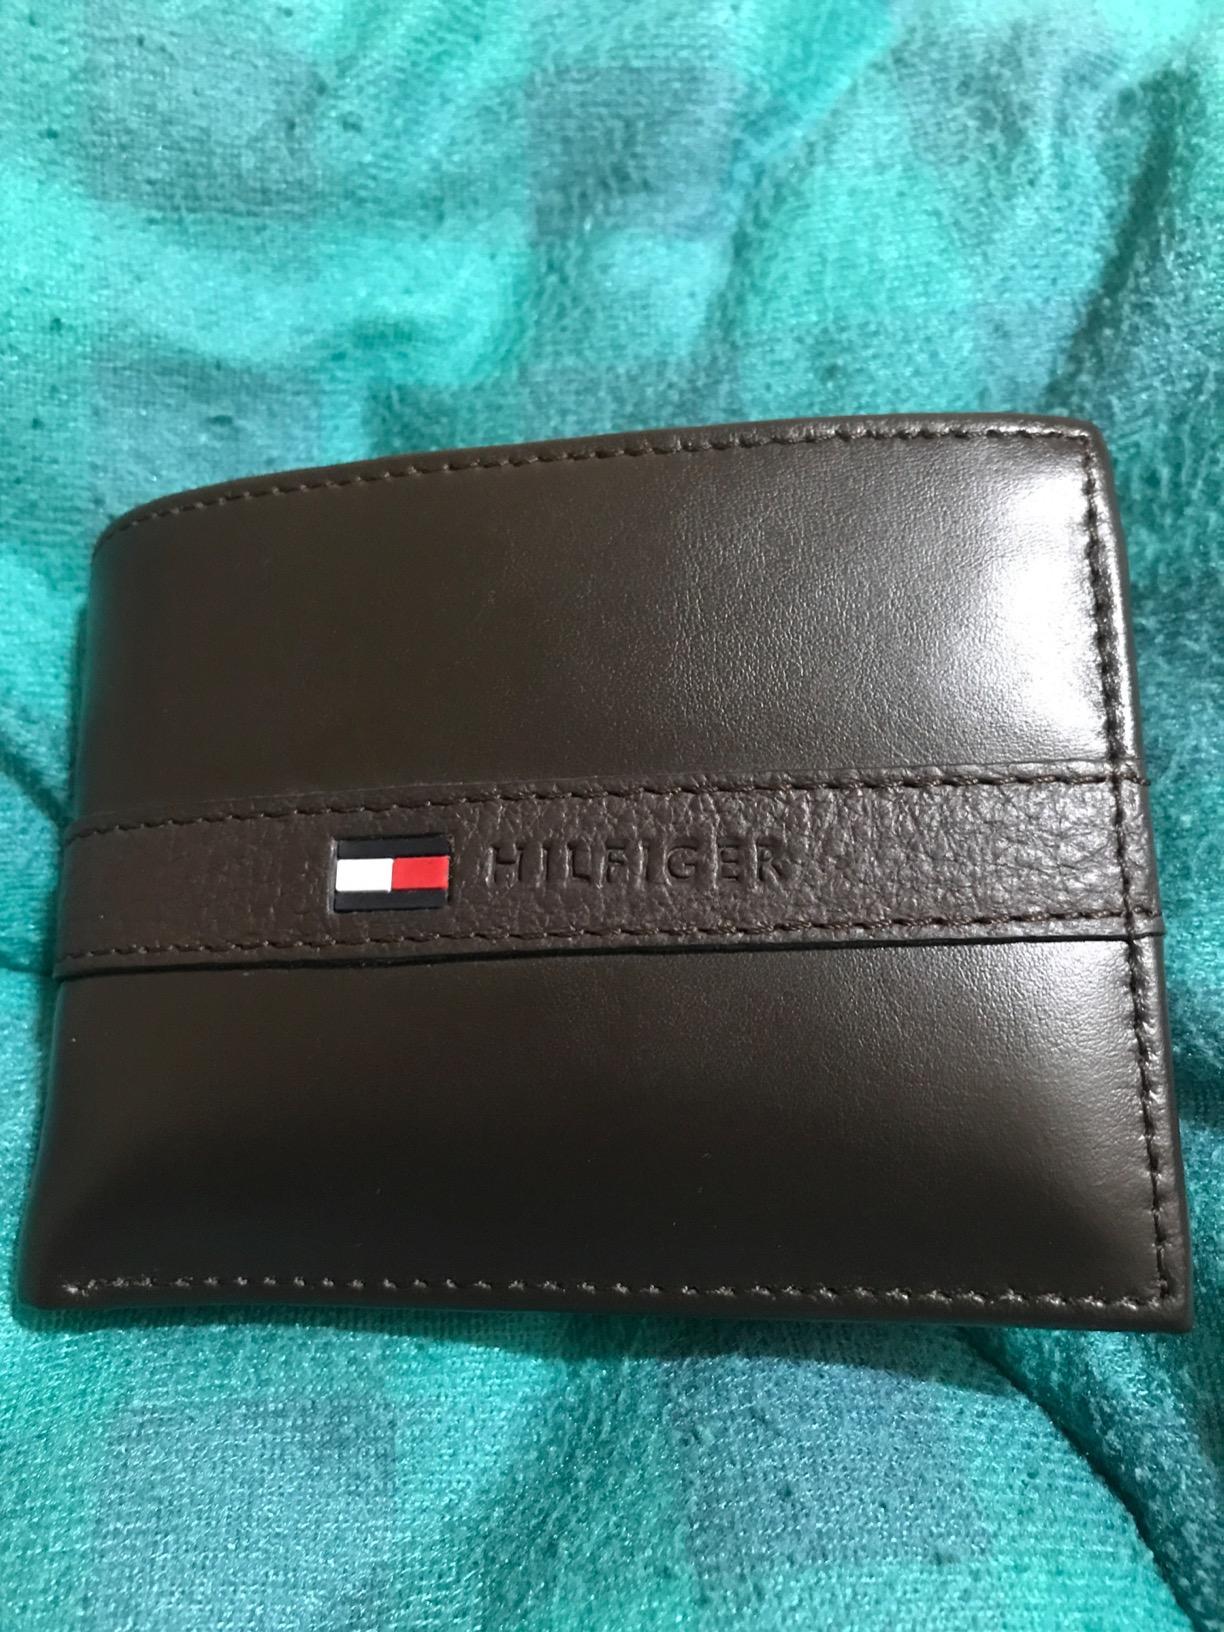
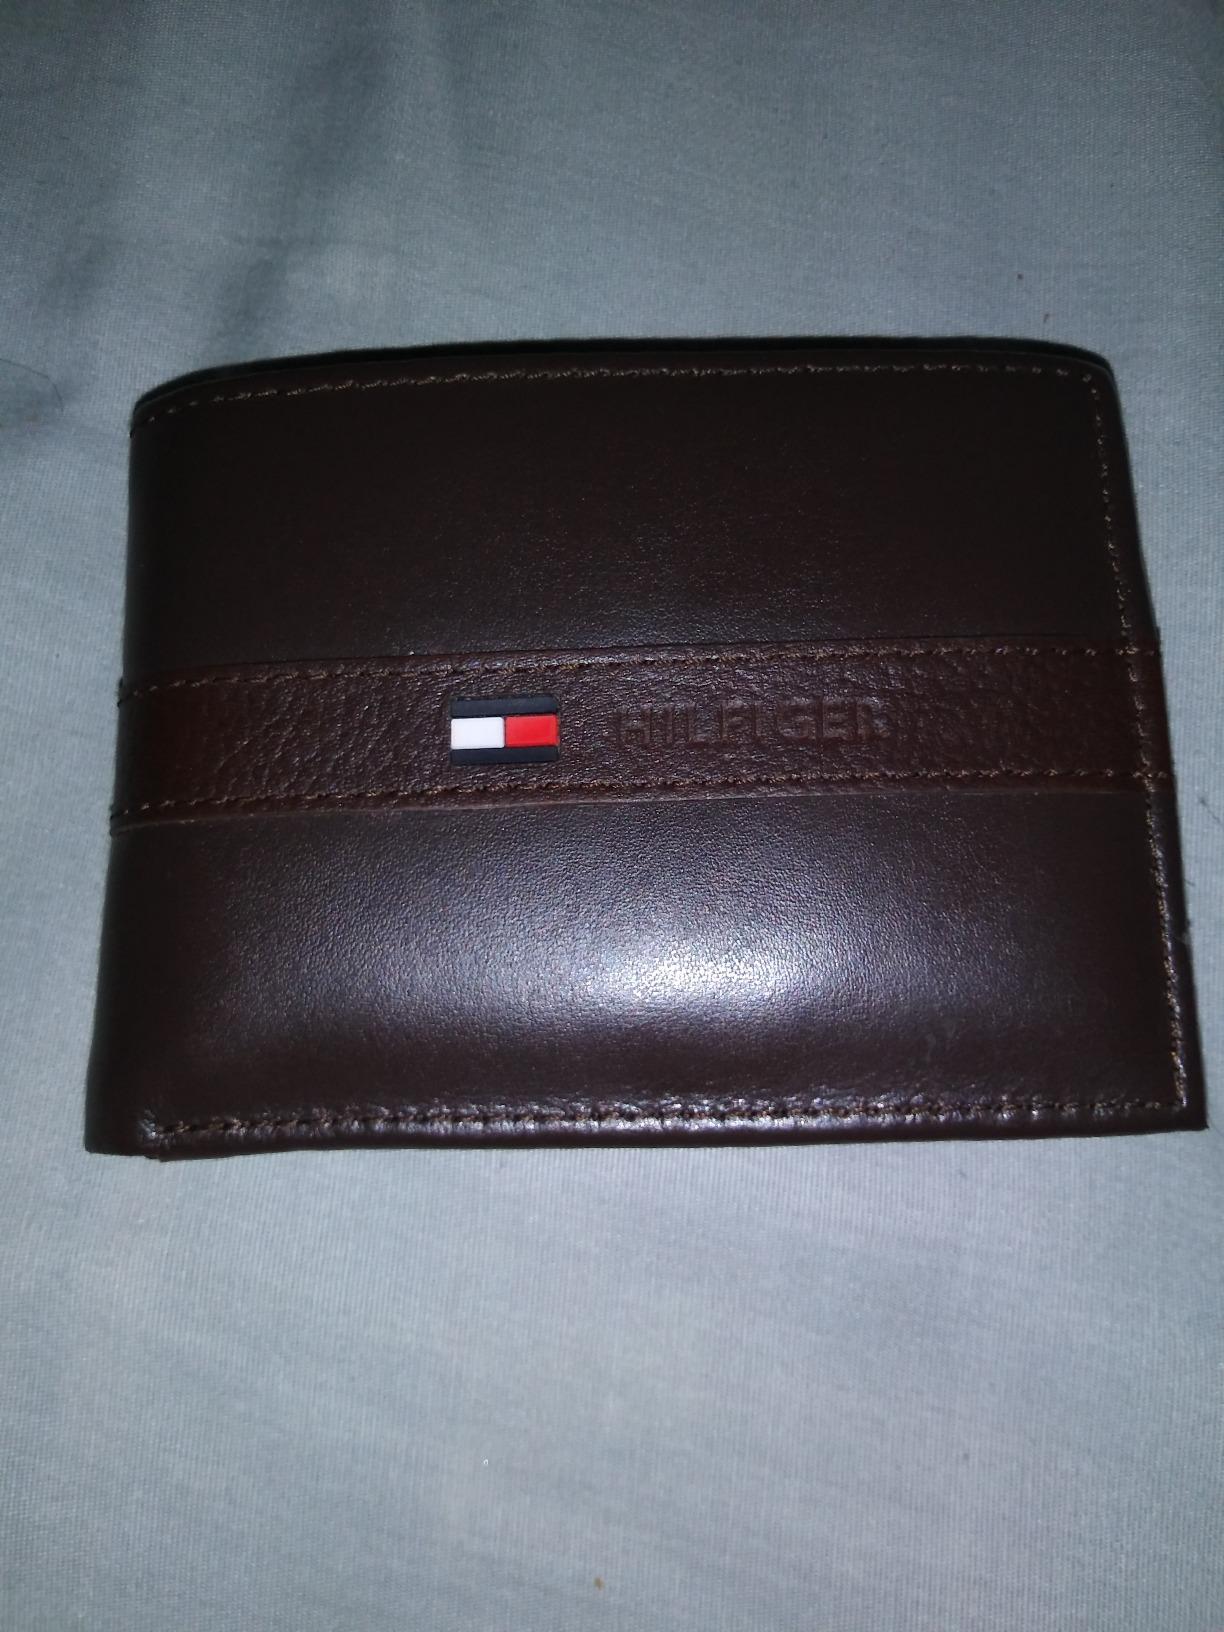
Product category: accessories_wallet
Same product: yes